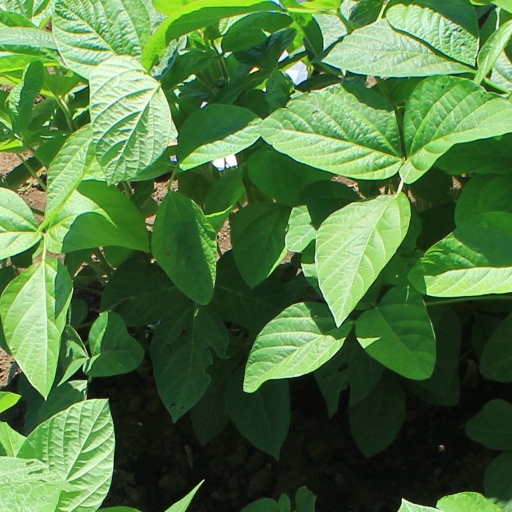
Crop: soybean